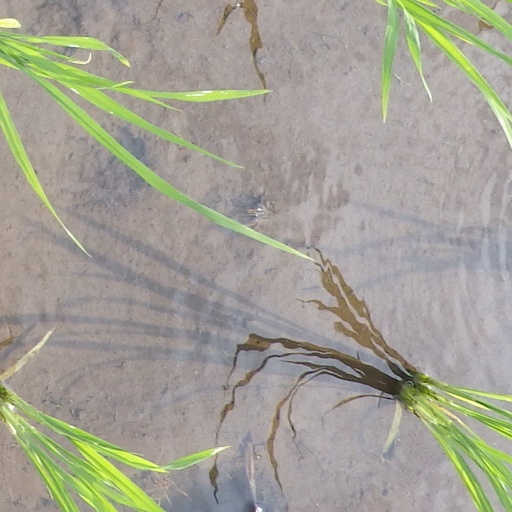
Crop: rice